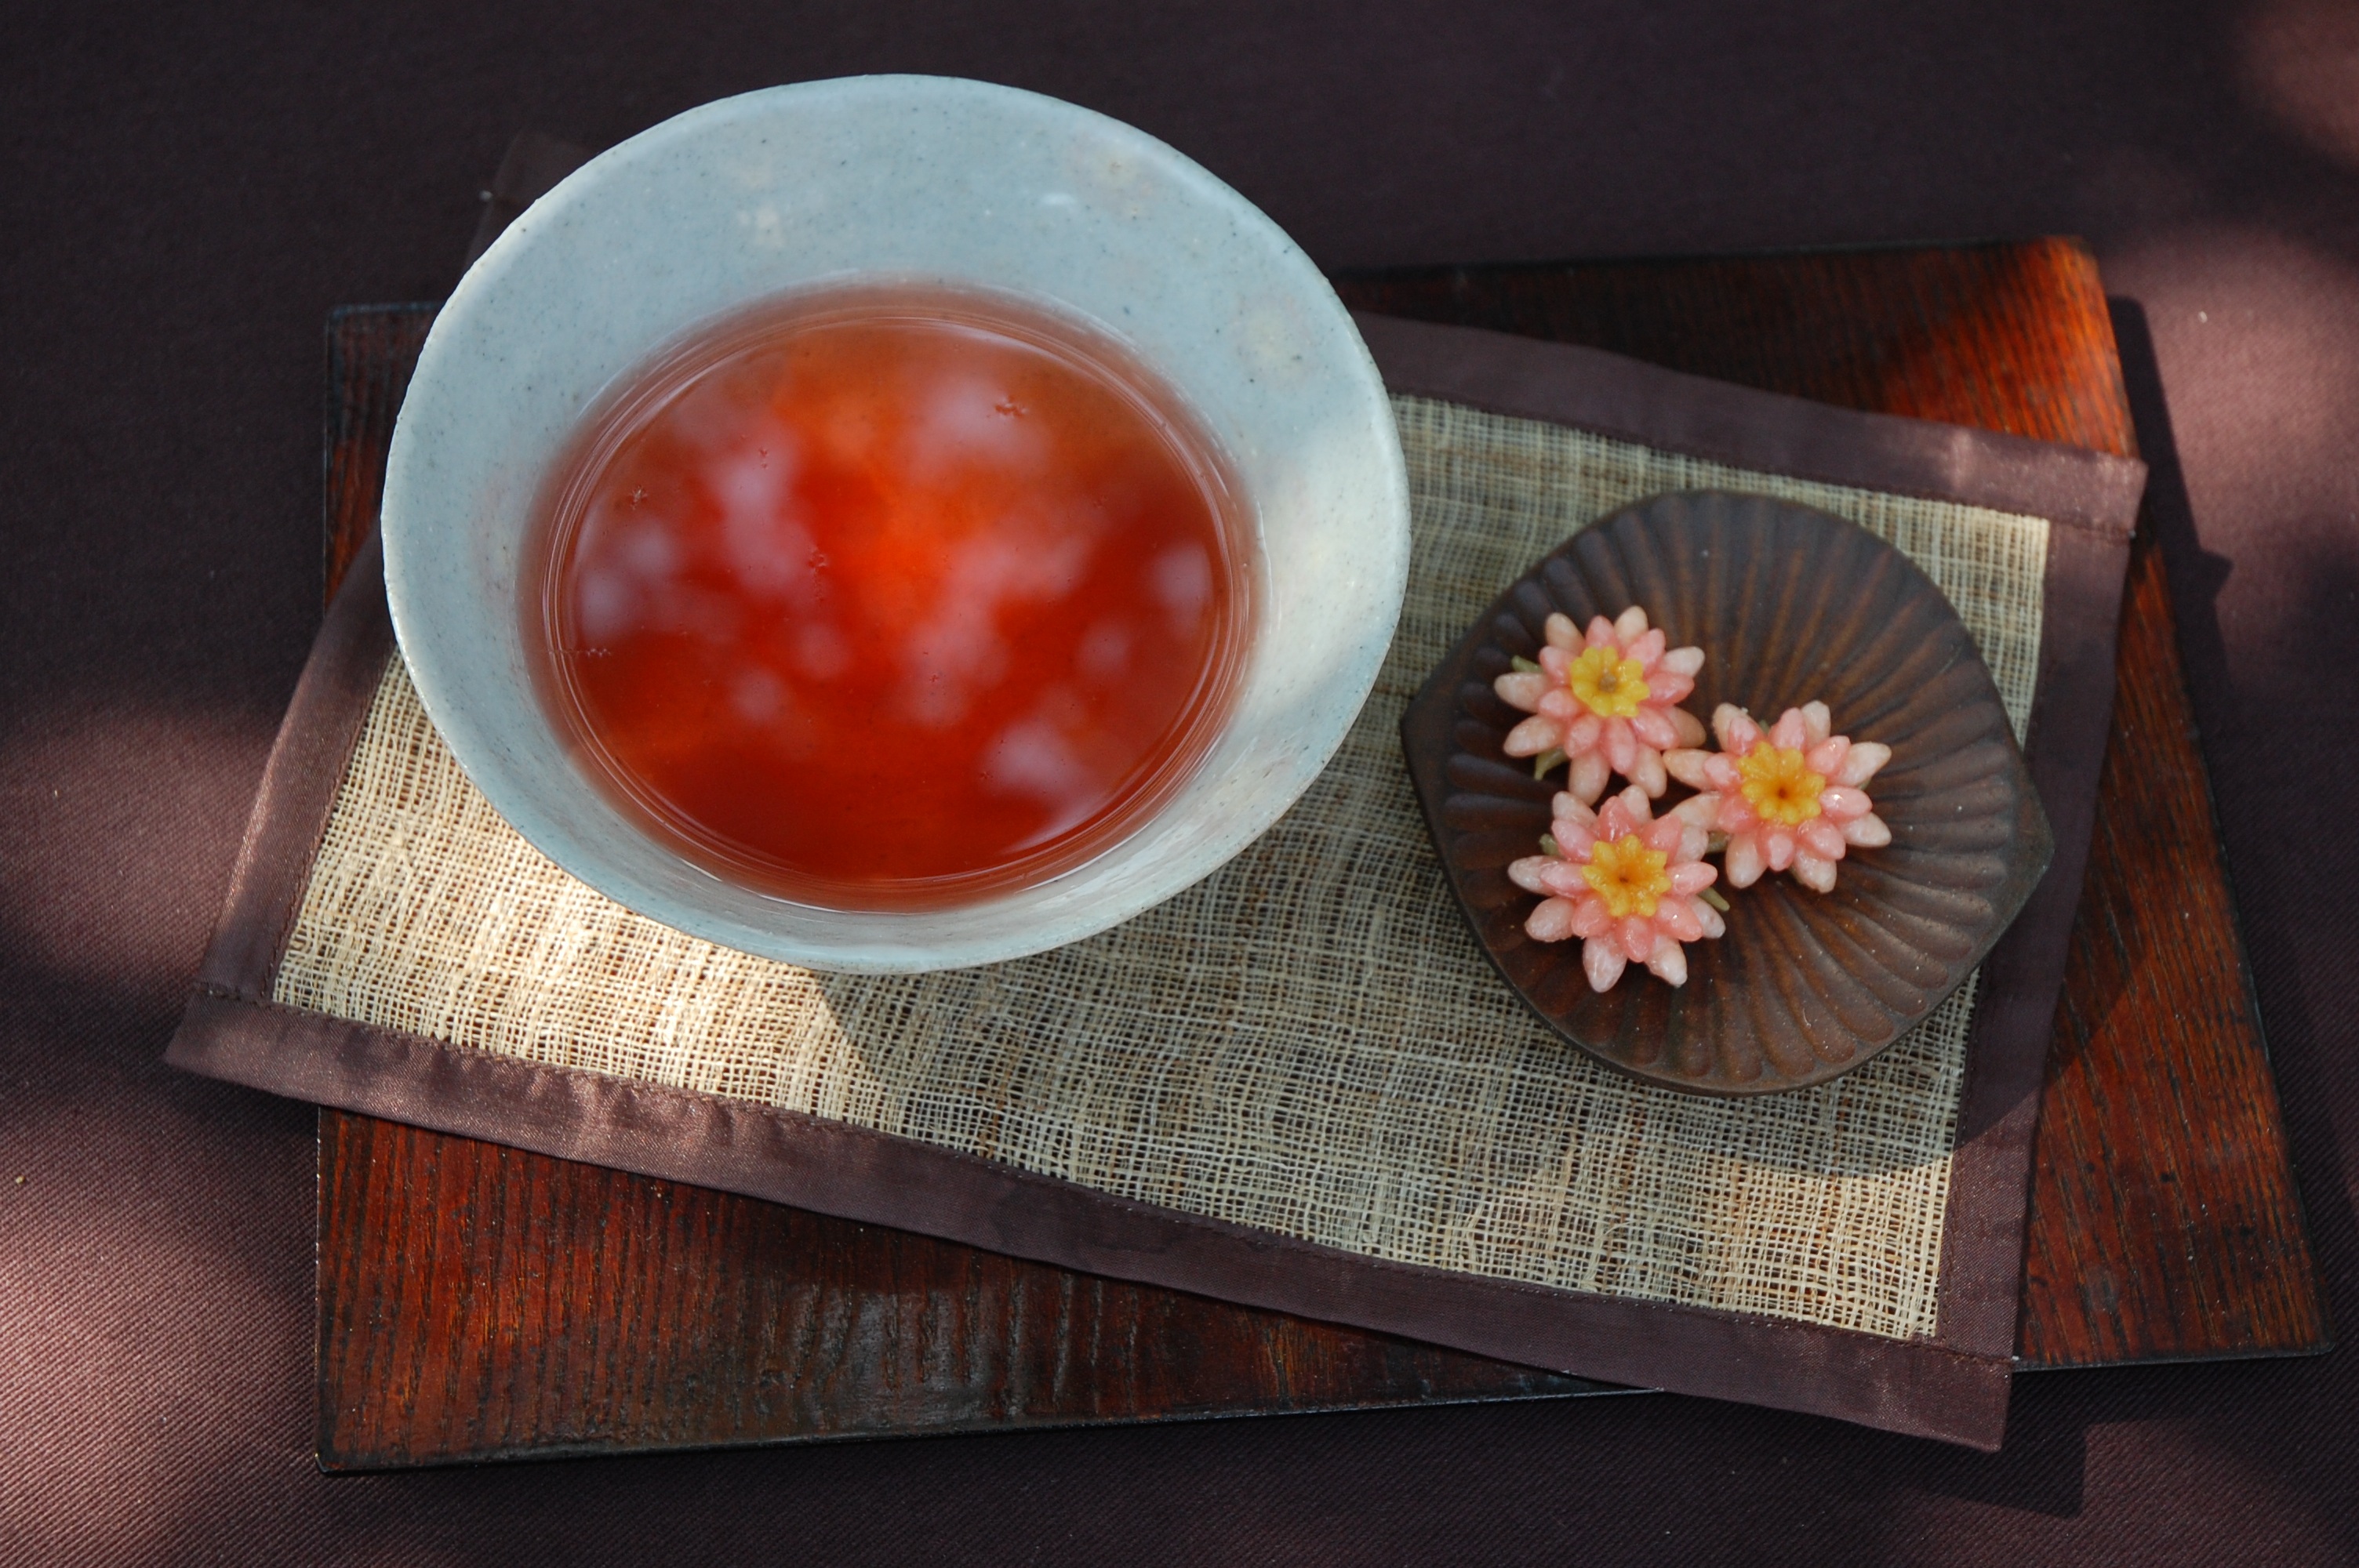
plant, flower, travel, dish, meal, food, spring, produce, asia, cuisine, festival, korea, the, tradition, seoul, south korea, omija